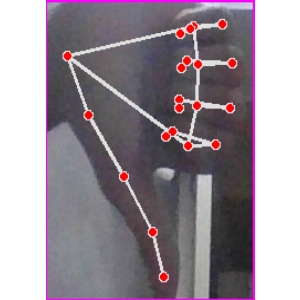
अक्षर: फ